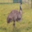
Label: bird